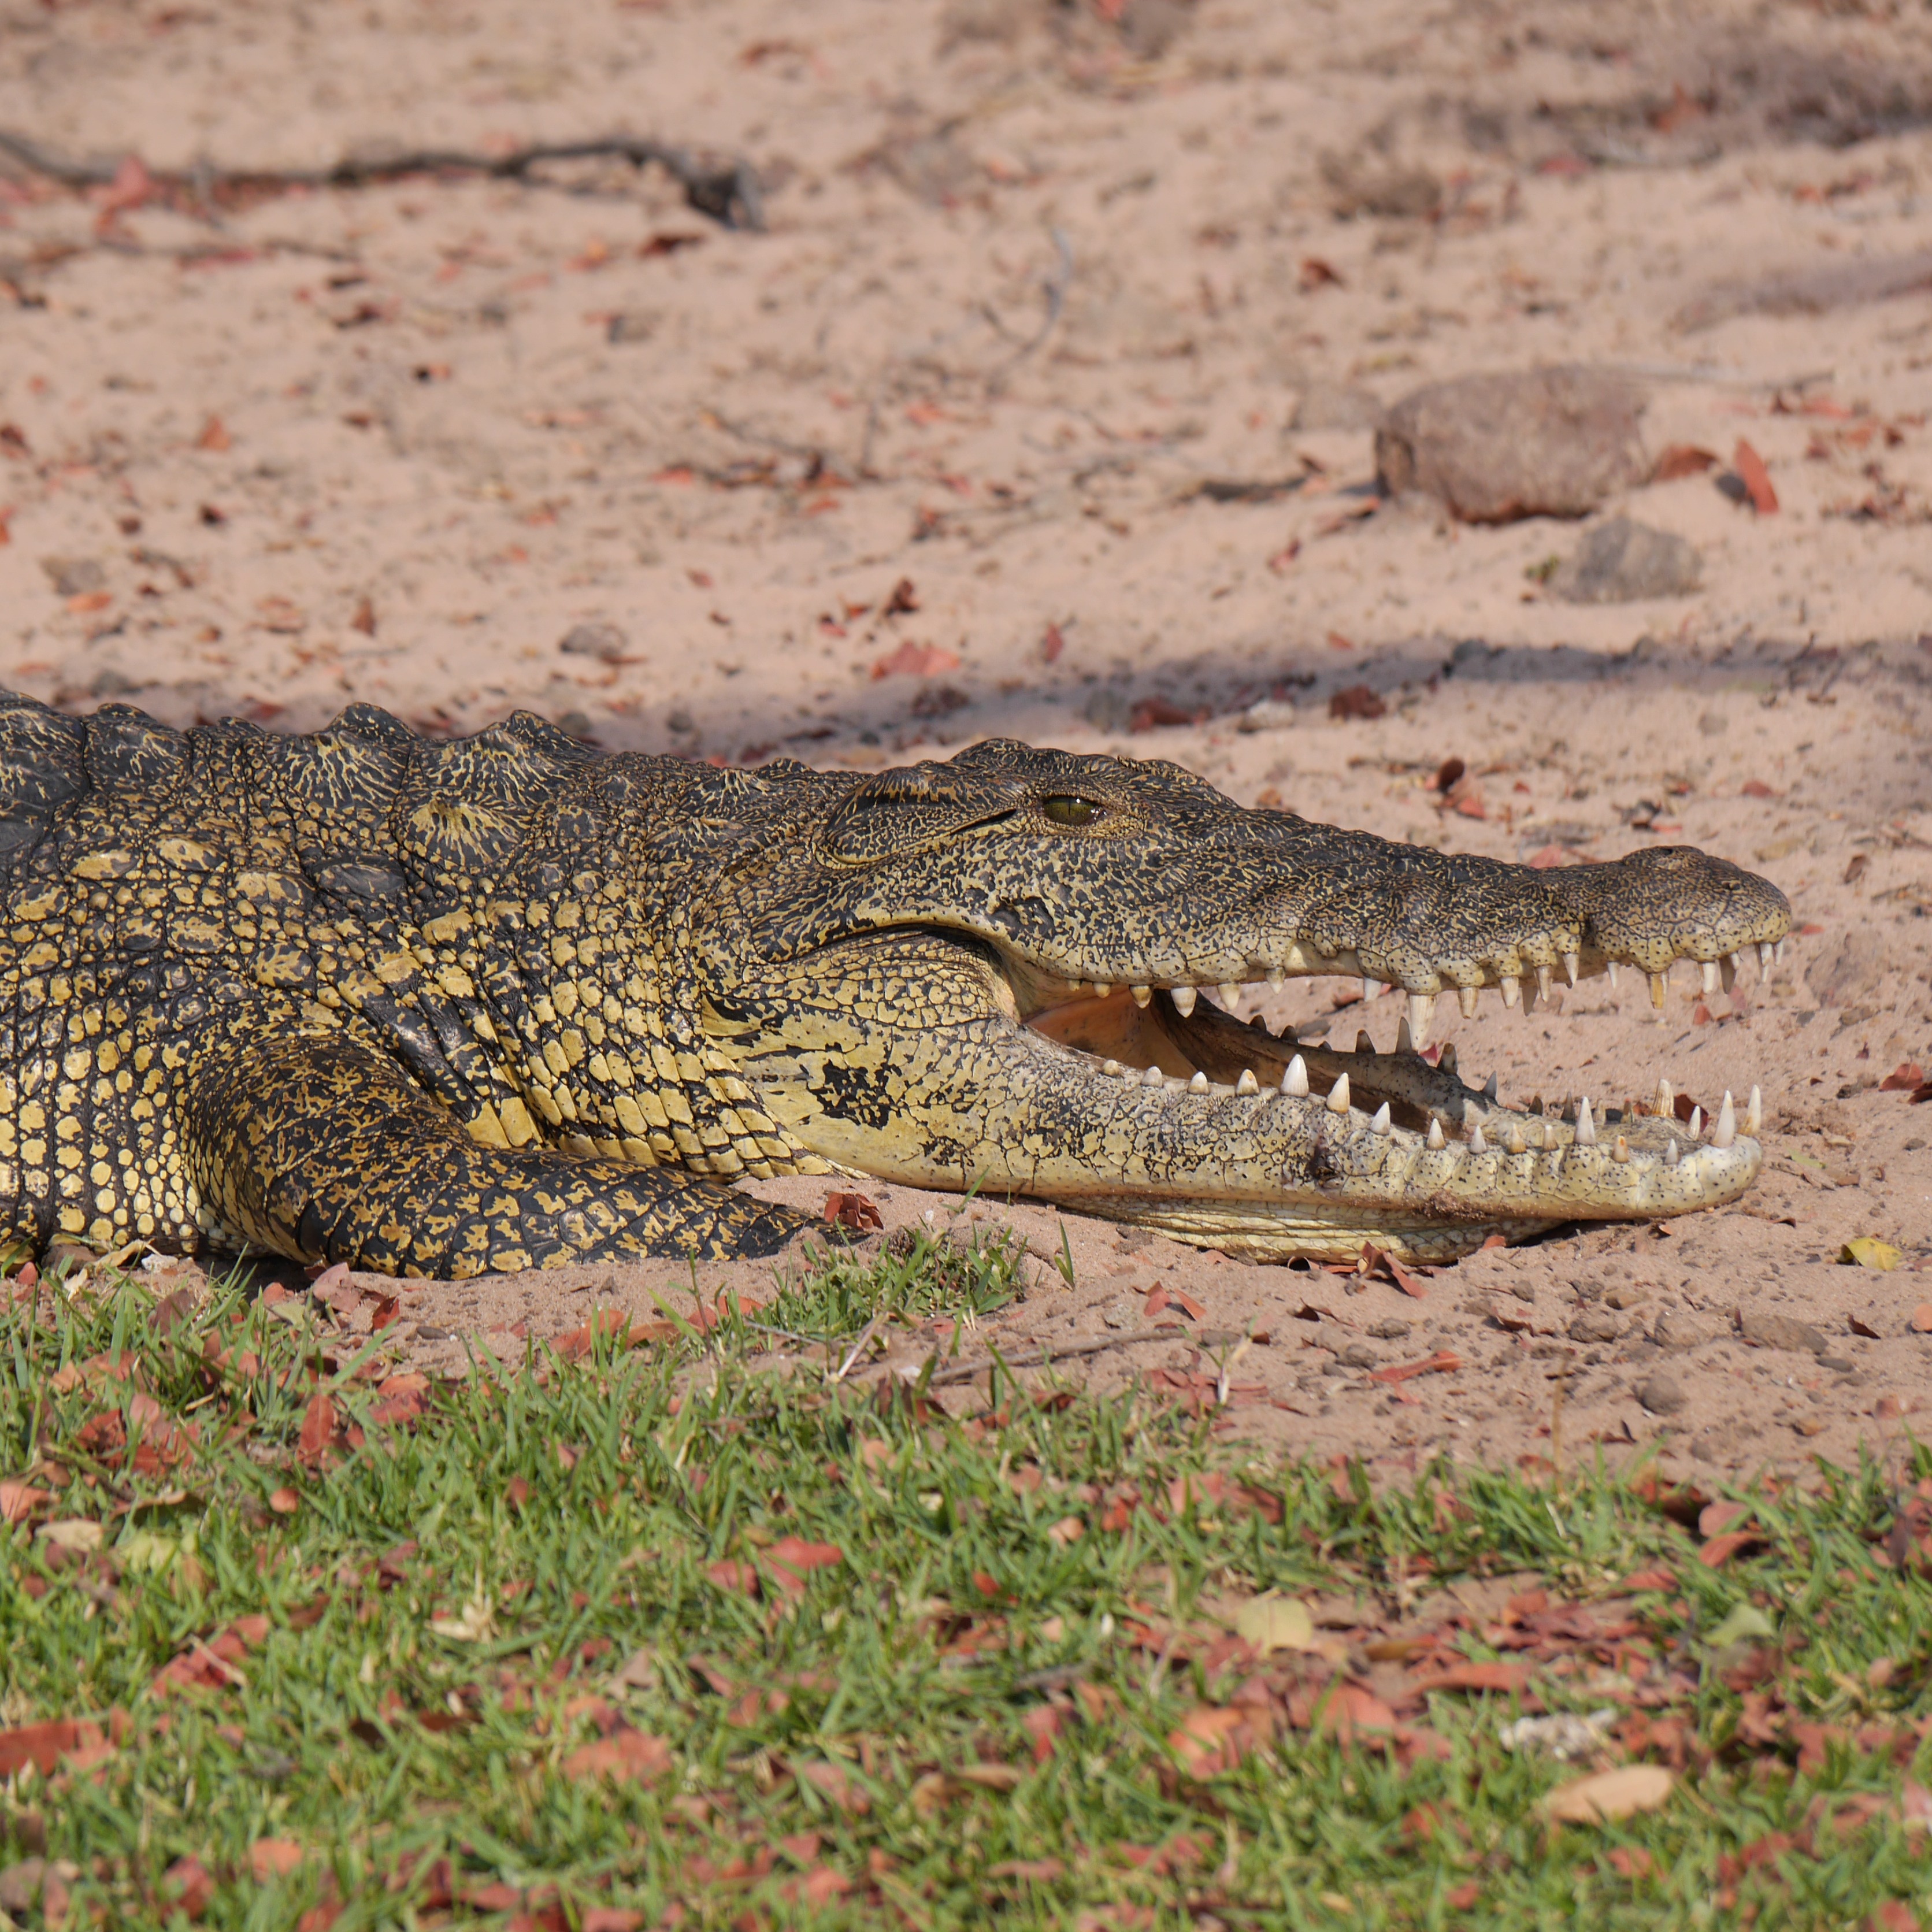
wildlife, reptile, fauna, crocodile, wild animal, animals, vertebrate, animal world, safari, namibia, crocodilia, american alligator, sidewinder, scaled reptile, lacertidae, nile crocodile